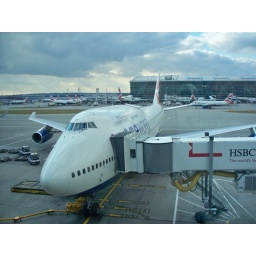
Our plane in Heathrow... no actually, I was tricked. We took a bus to our plane, a 777.